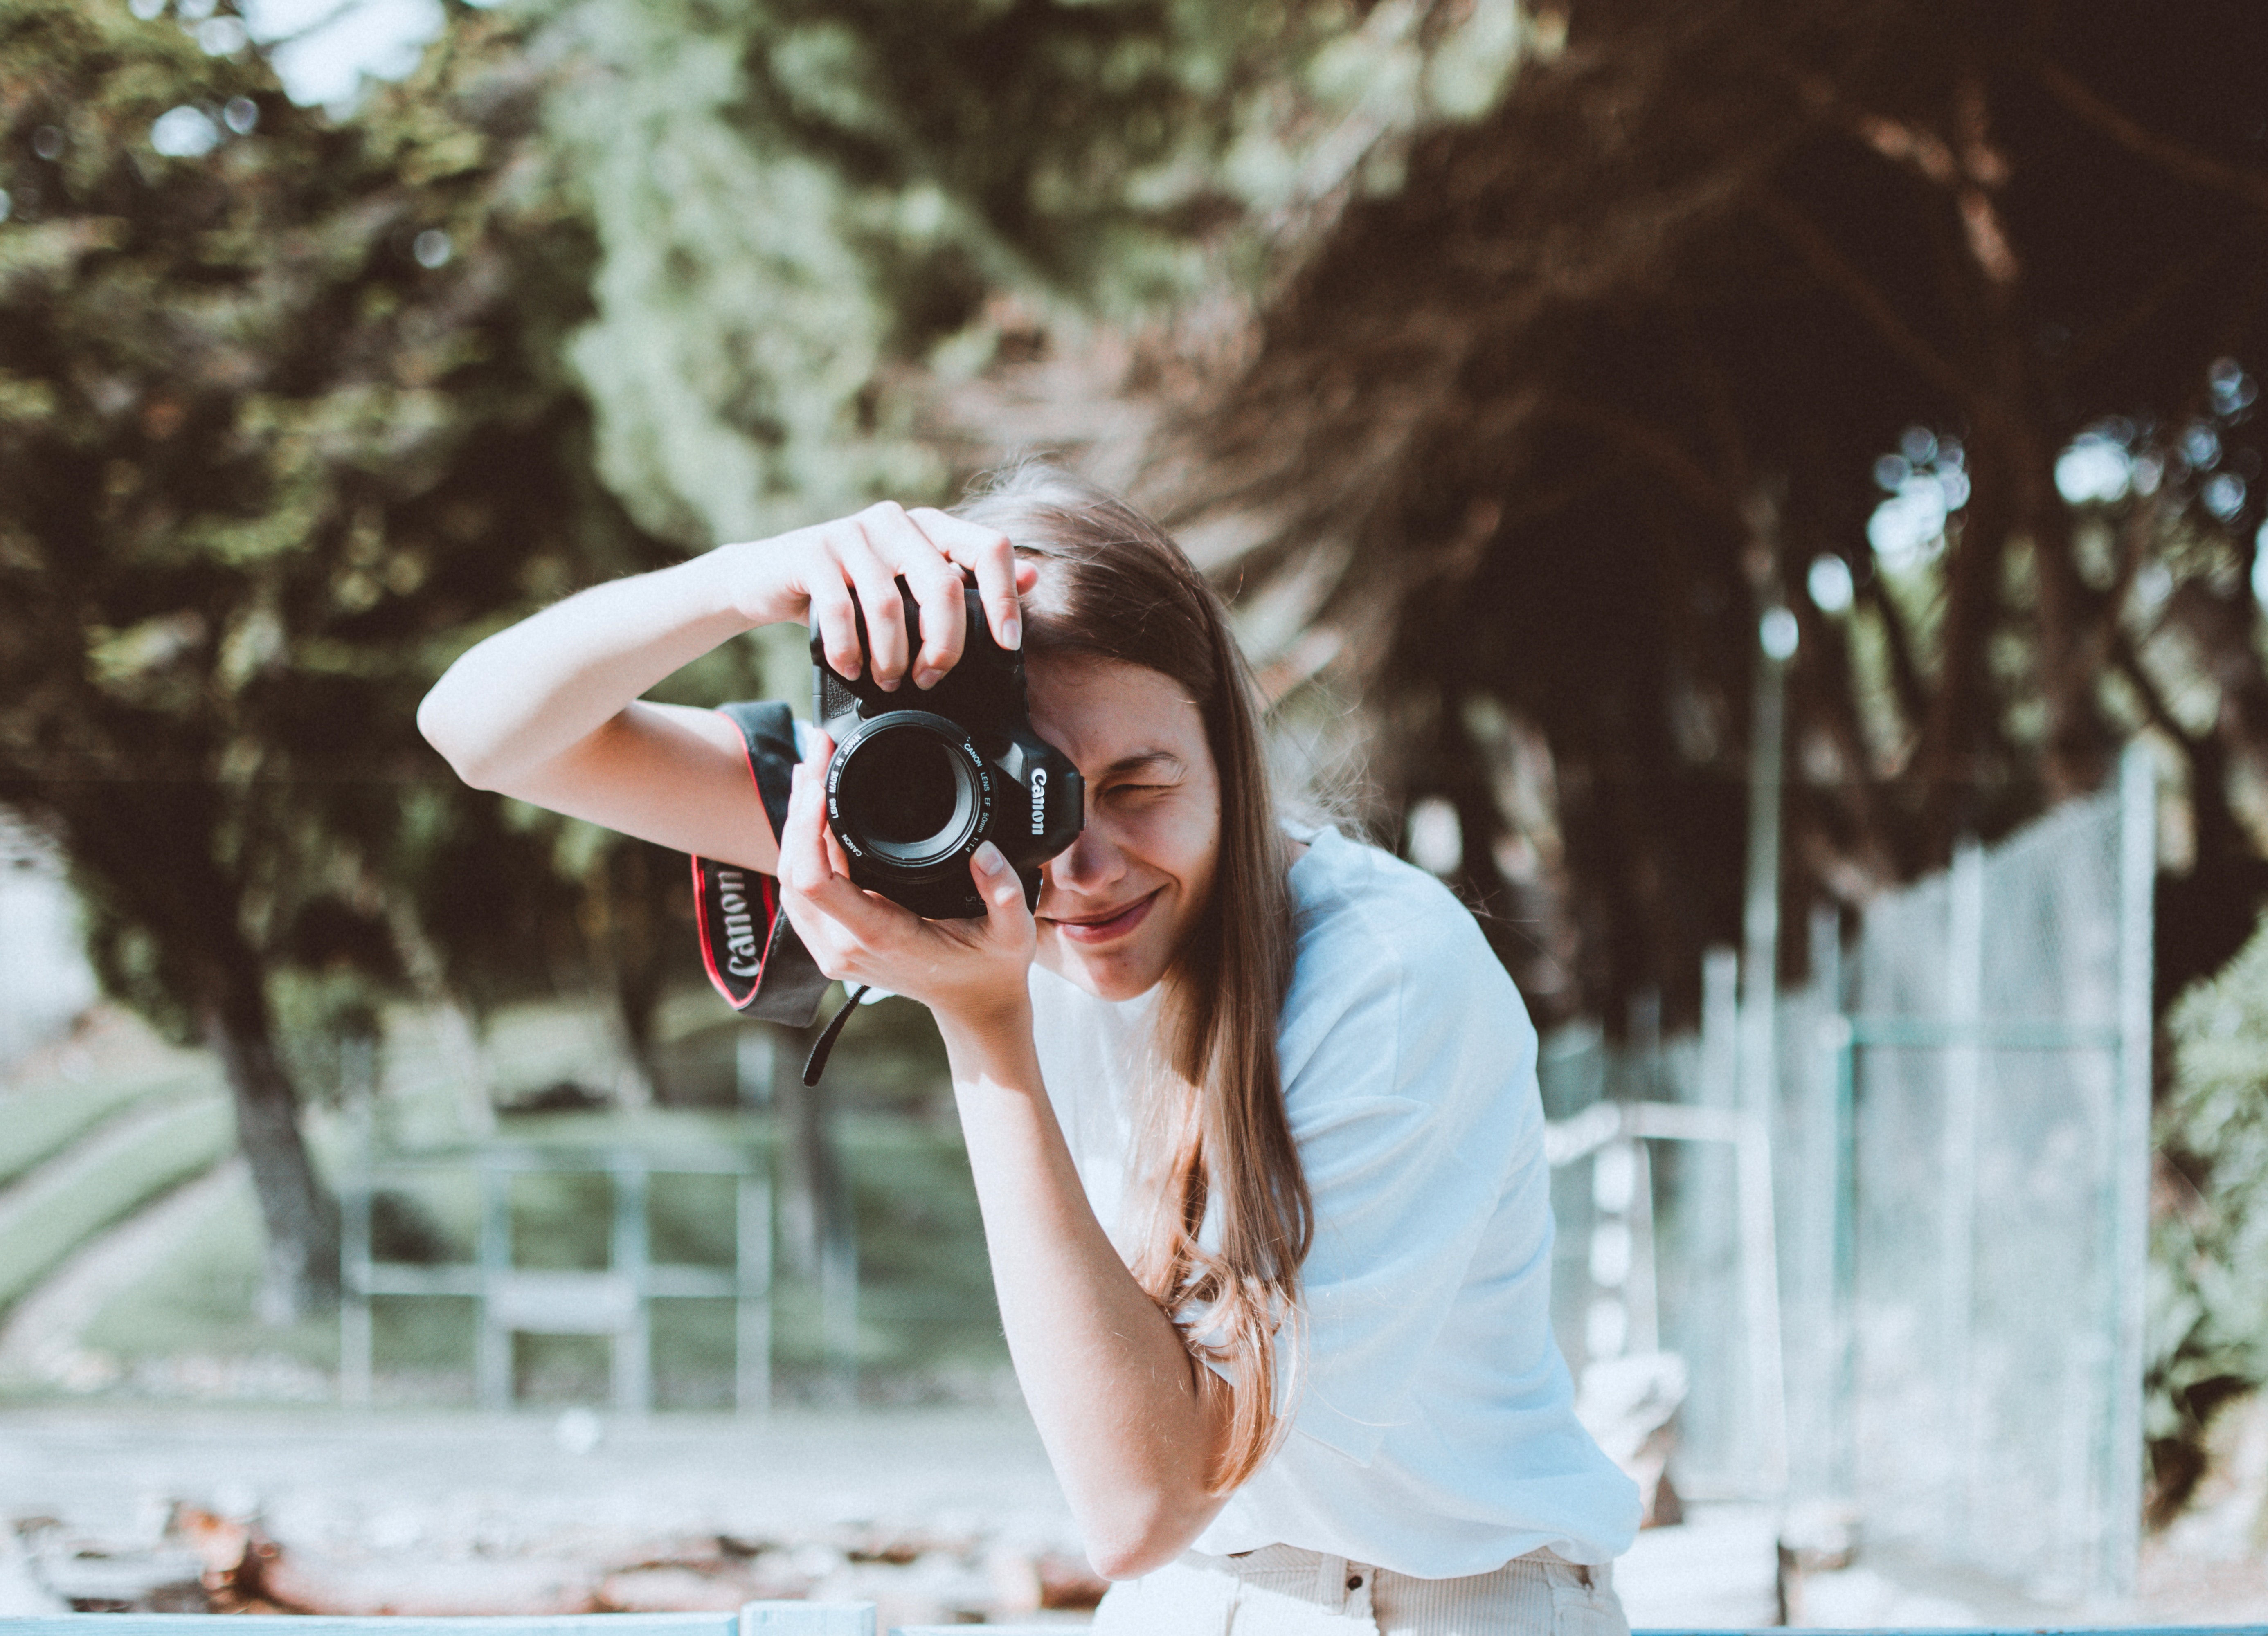
photograph, eyewear, vision care, sunglasses, glasses, girl, photography, cool, fun, tree, vacation, smile, happiness